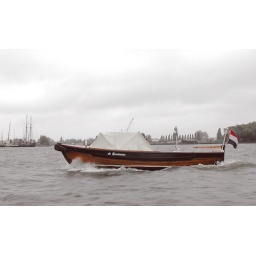
Loodsjol ww 133, de Geestman, at the River Zaan. Elm wooden dutch pilot boat in the rain.